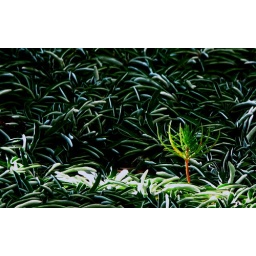
Early morning sun falling on a pine seedling standing over a bed of Dymondia Margaretae also known as Silver Carpet.